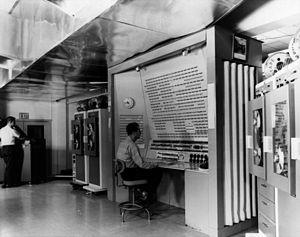
EDVAC est l'un des tout premiers ordinateurs électroniques. Il opère en mode binaire contrairement à l'ENIAC, qui opère en décimal.